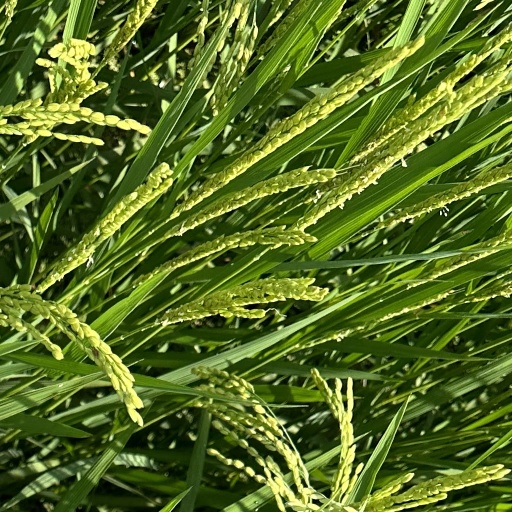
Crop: rice